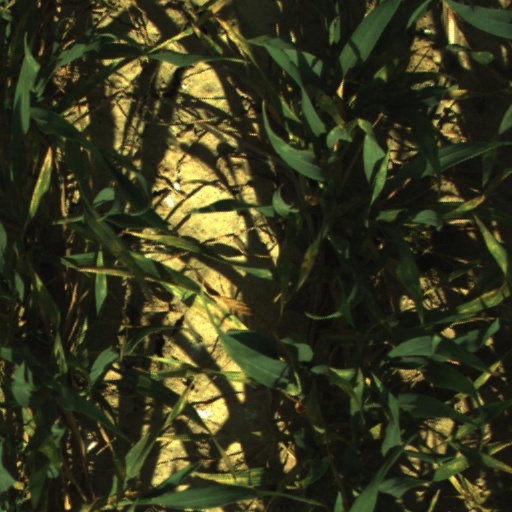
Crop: wheat